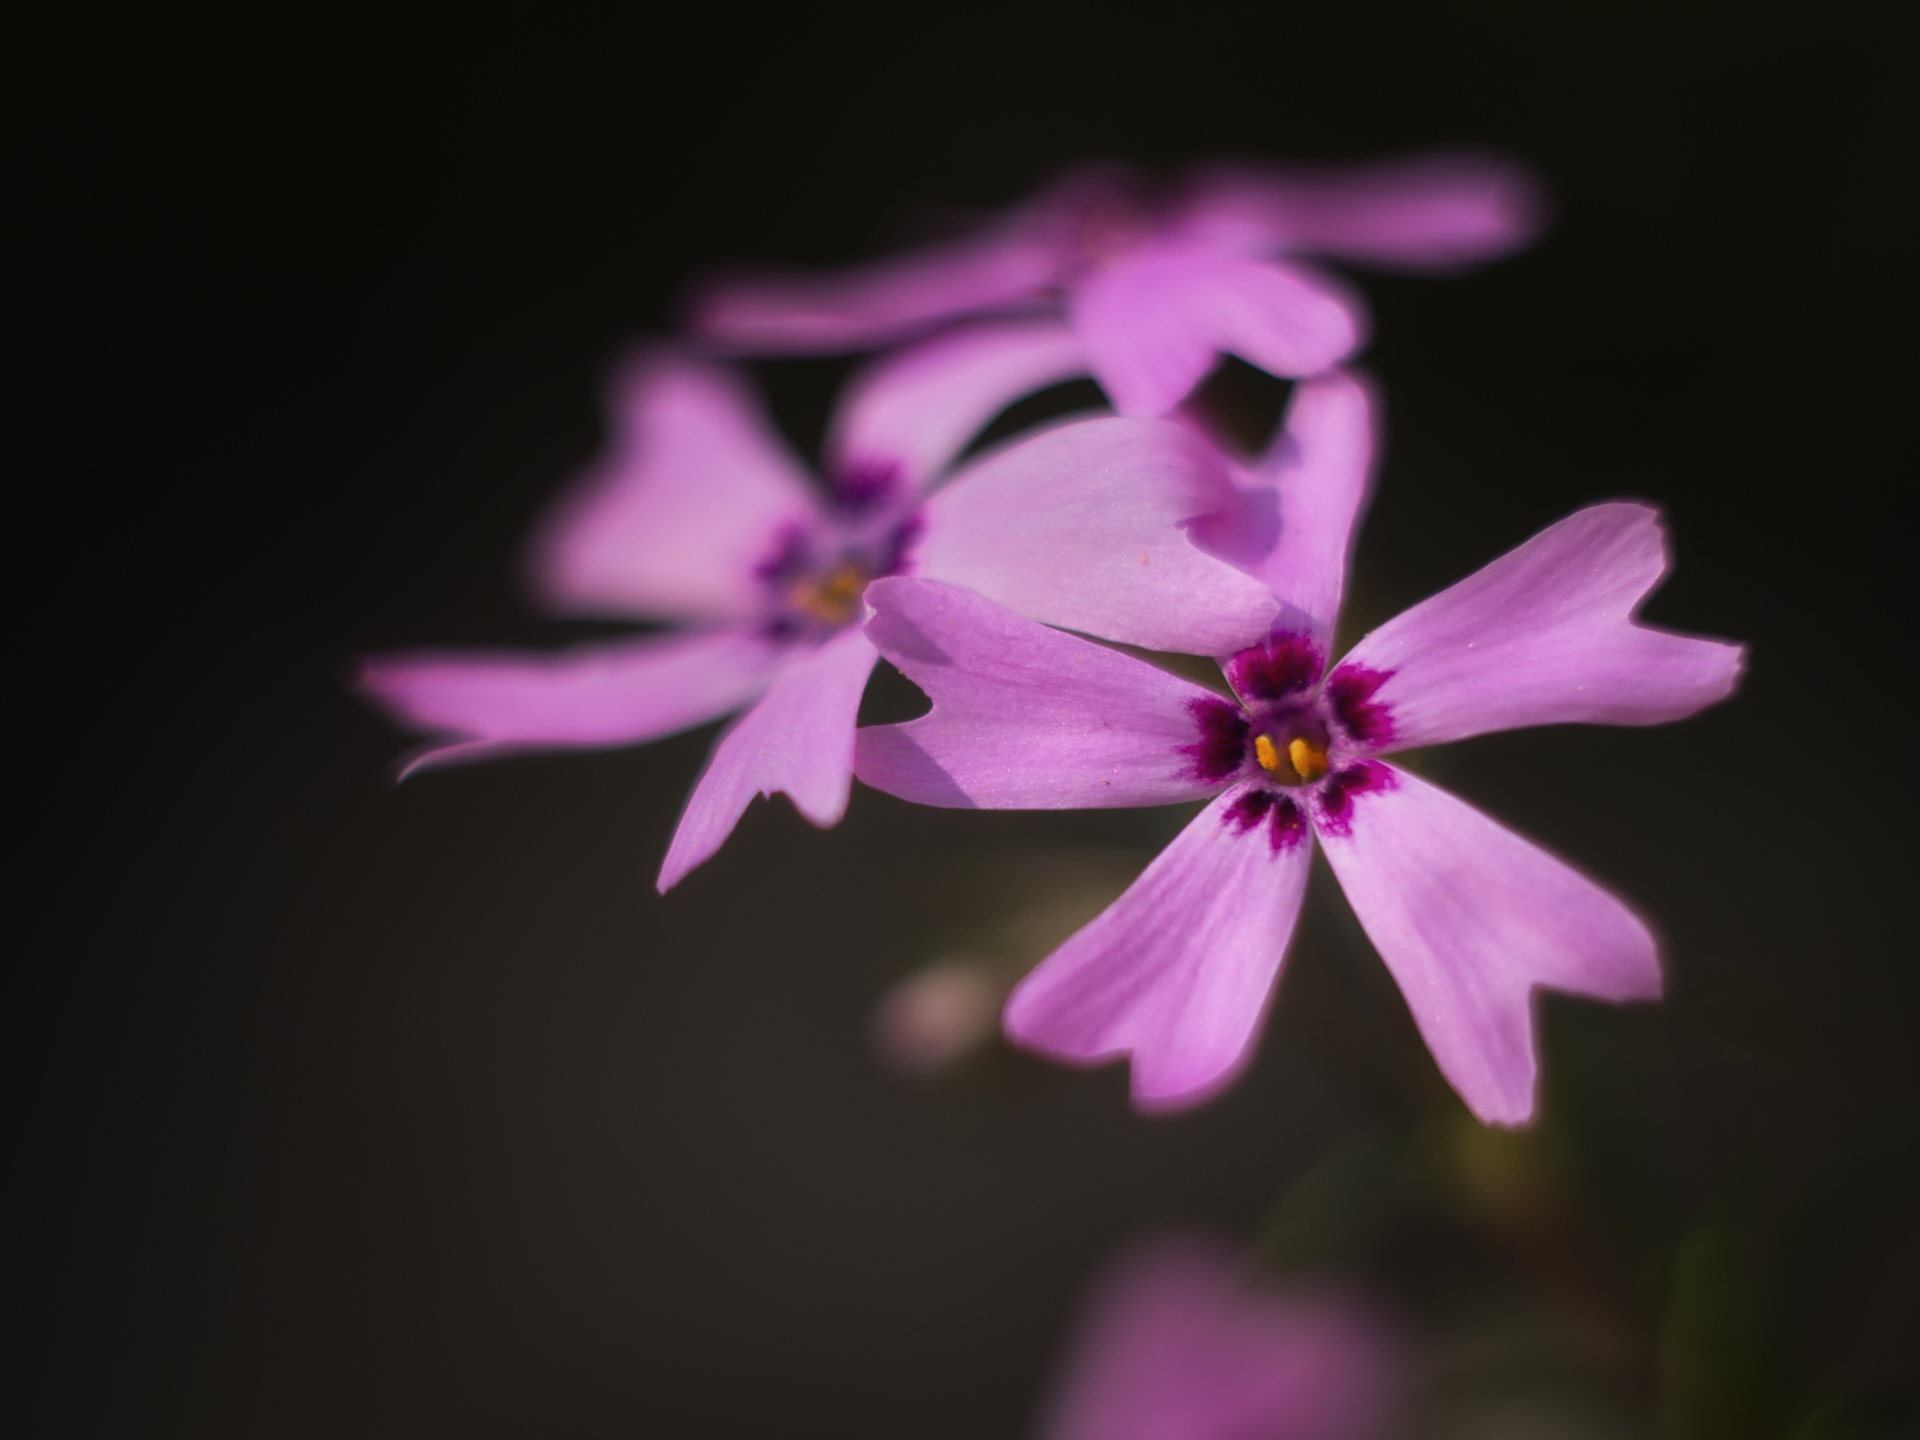
blossom, plant, photography, flower, purple, petal, spring, pink, flora, wildflower, close up, blume, pflanze, vintagelens, lowkey, pancolar, czjpancolarf1850mm, apeach, anjapietsch, mftm43lumixpanasonic, microfourthird, panasoniclumixg5, fr hling, macro photography, flowering plant, land plant